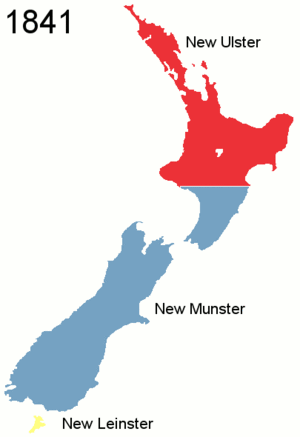
Cet article est une chronologie de l'évolution territoriale de la Nouvelle-Zélande, listant les modifications de la géographie politique de ce pays.